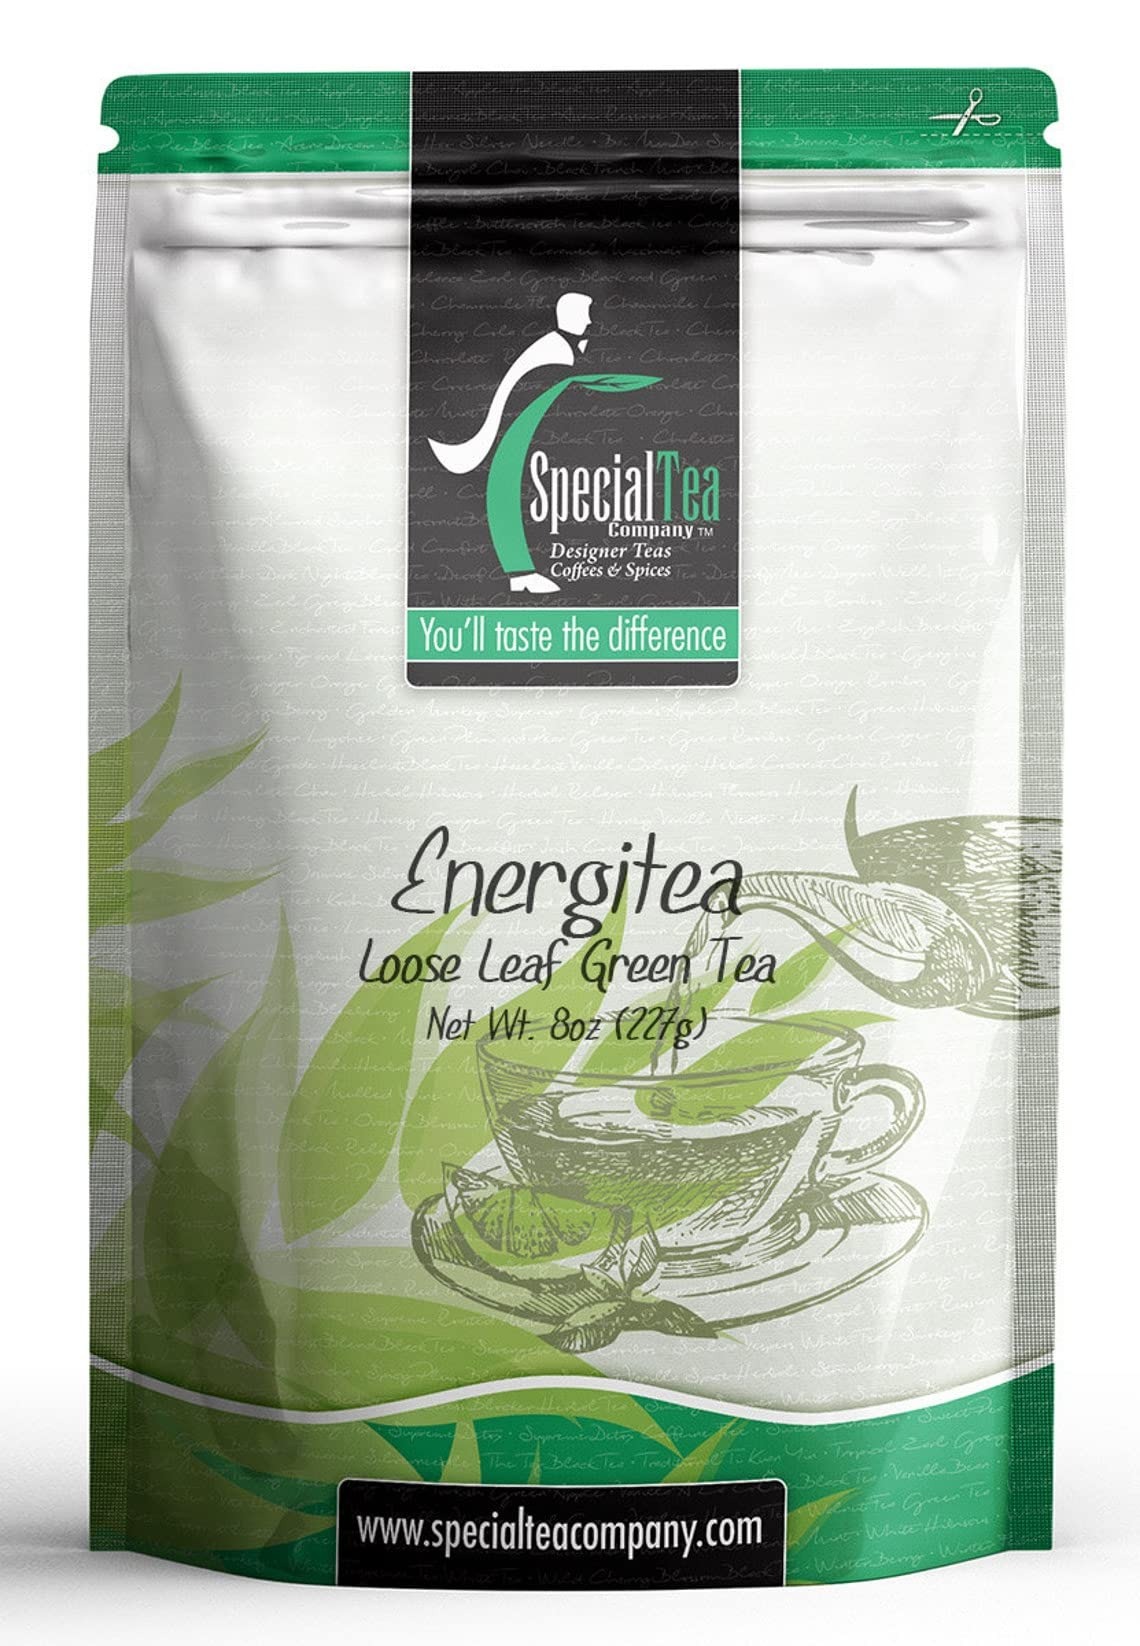
Item Name: Special Tea Loose leaf Green Tea, Energitea Loose, 8 Ounce
Bullet Point 1: GREEN TEA: Green tea is the oldest of all the tea types. Green teas are divided into 2 main categories - pan fired or Chinese style and steamed or Japanese style. Green teas are known for their wonderful umami and vegetal character.
Bullet Point 2: POWERFUL ANTIOXIDENTS: Green teas are known for their health benefits as they are packed with antioxidants like EGCG.
Bullet Point 3: CAFFEINE LEVEL: Tea offers a variety of caffeine levels depending on the type of tea. In general, green tea has a medium caffeine level, for most people is the perfect amount to help you feel awake all day.
Bullet Point 4: REAL LOOSE-LEAF TEA: Loose leaf tea is a healthier purer way to drink tea. Our 1 oz. sample brews about 10 cups of tea.
Bullet Point 5: REAL LOOSE-LEAF TEA IN BAGS: Loose leaf tea is a healthier purer way to drink tea, we gently breakup our loose leaf teas for use in eco-friendly tea bags to help retain full flavor.
Bullet Point 6: PREMIUM LOOSE-LEAF TEA: Premium tea leaves have all their essential oils intact, so the flavor, quality and health benefits are maintained. Individually hand packed in the USA in a resealable pouch to retain freshness.
Product Description: <p>Discover Yogi Perfect Energy, a unique blend of green tea with naturally invigorating herbs that energize the body and focus the mind, without jittery side effects.</p>
Value: 8.0
Unit: Ounce

Price: 14.94